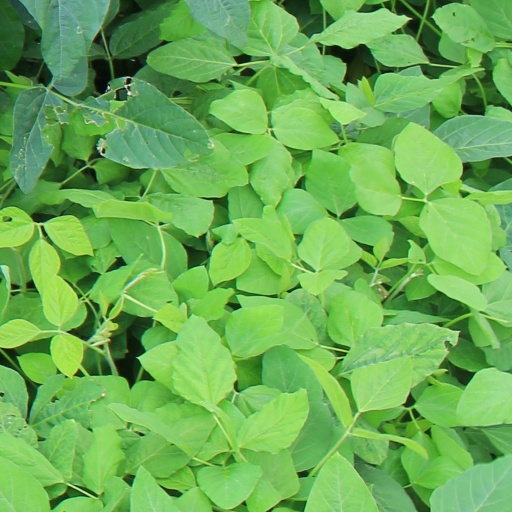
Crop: soybean